Anchorage Coastal Wildlife Refuge

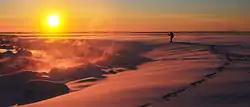
A skier near the mouth of Campbell Creek, which crosses the refuge and empties into Turnagain Arm

The refuge is open to the public year-round. Popular activities include birdwatching, hunting, trapping, fishing, camping, hiking, snow-shoeing, and cross-country skiing. Potter Marsh is open during the winter for ice skating. Despite its proximity to urban Anchorage, public access to much of the refuge is limited to unmarked trails through wooded areas, and the glacial silt floodplains that make up most of the refuge can be dangerous. Toward its southern end near Potter Marsh, the refuge sits directly behind an active rifle range. Though not illegal, traveling across that portion is dangerous and disruptive to shooters.